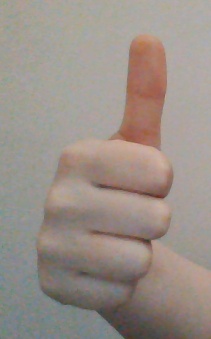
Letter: aleff